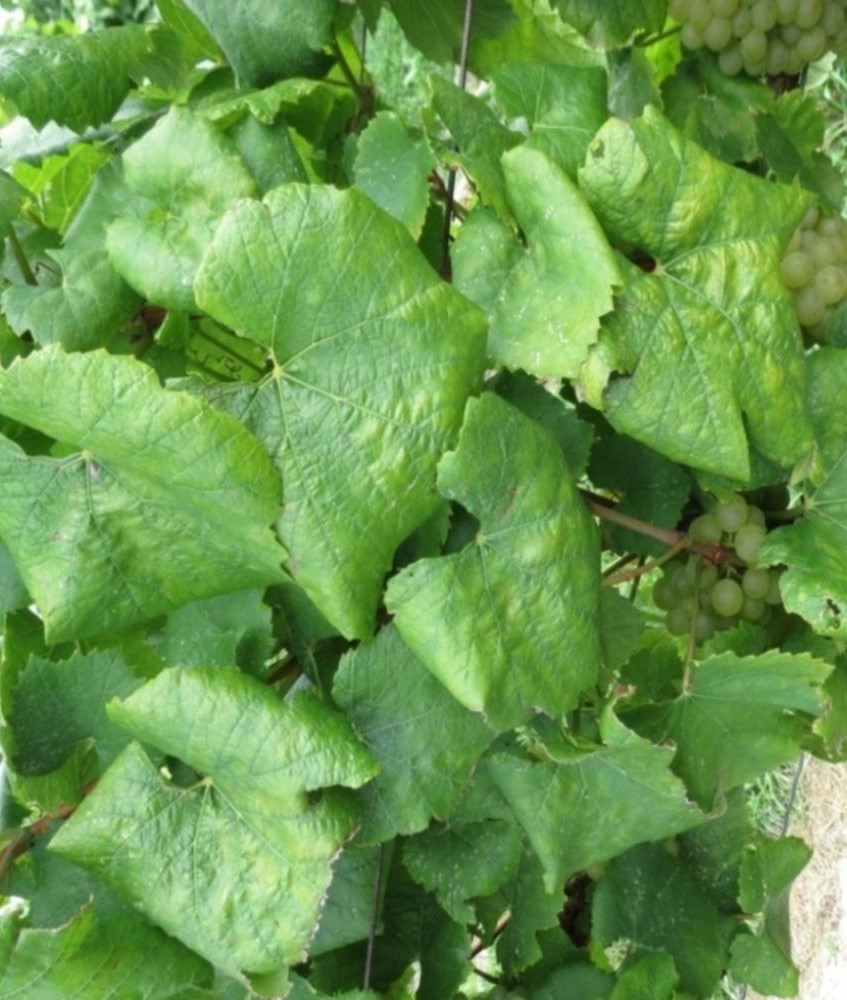
Plant: Grape
Disease: grapevine leafroll disease